Tuscany

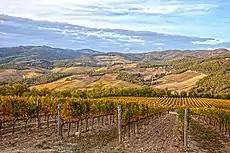
Vineyards in the Chianti region

Tuscany has a rich ancient and modern musical tradition, and has produced numerous composers and musicians, including Giacomo Puccini and Pietro Mascagni. Florence is the main musical centre of Tuscany. The city was at the heart of much of the Western musical tradition. It was there that the Florentine Camerata convened in the mid-16th century and experimented with setting tales of Greek mythology to music and staging, resulting in the first operas, fostering the further development of the operatic form, and the later developments of separate "classical" forms such as the symphony.